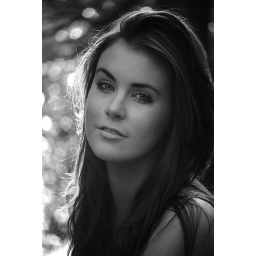
Spring time in black and white